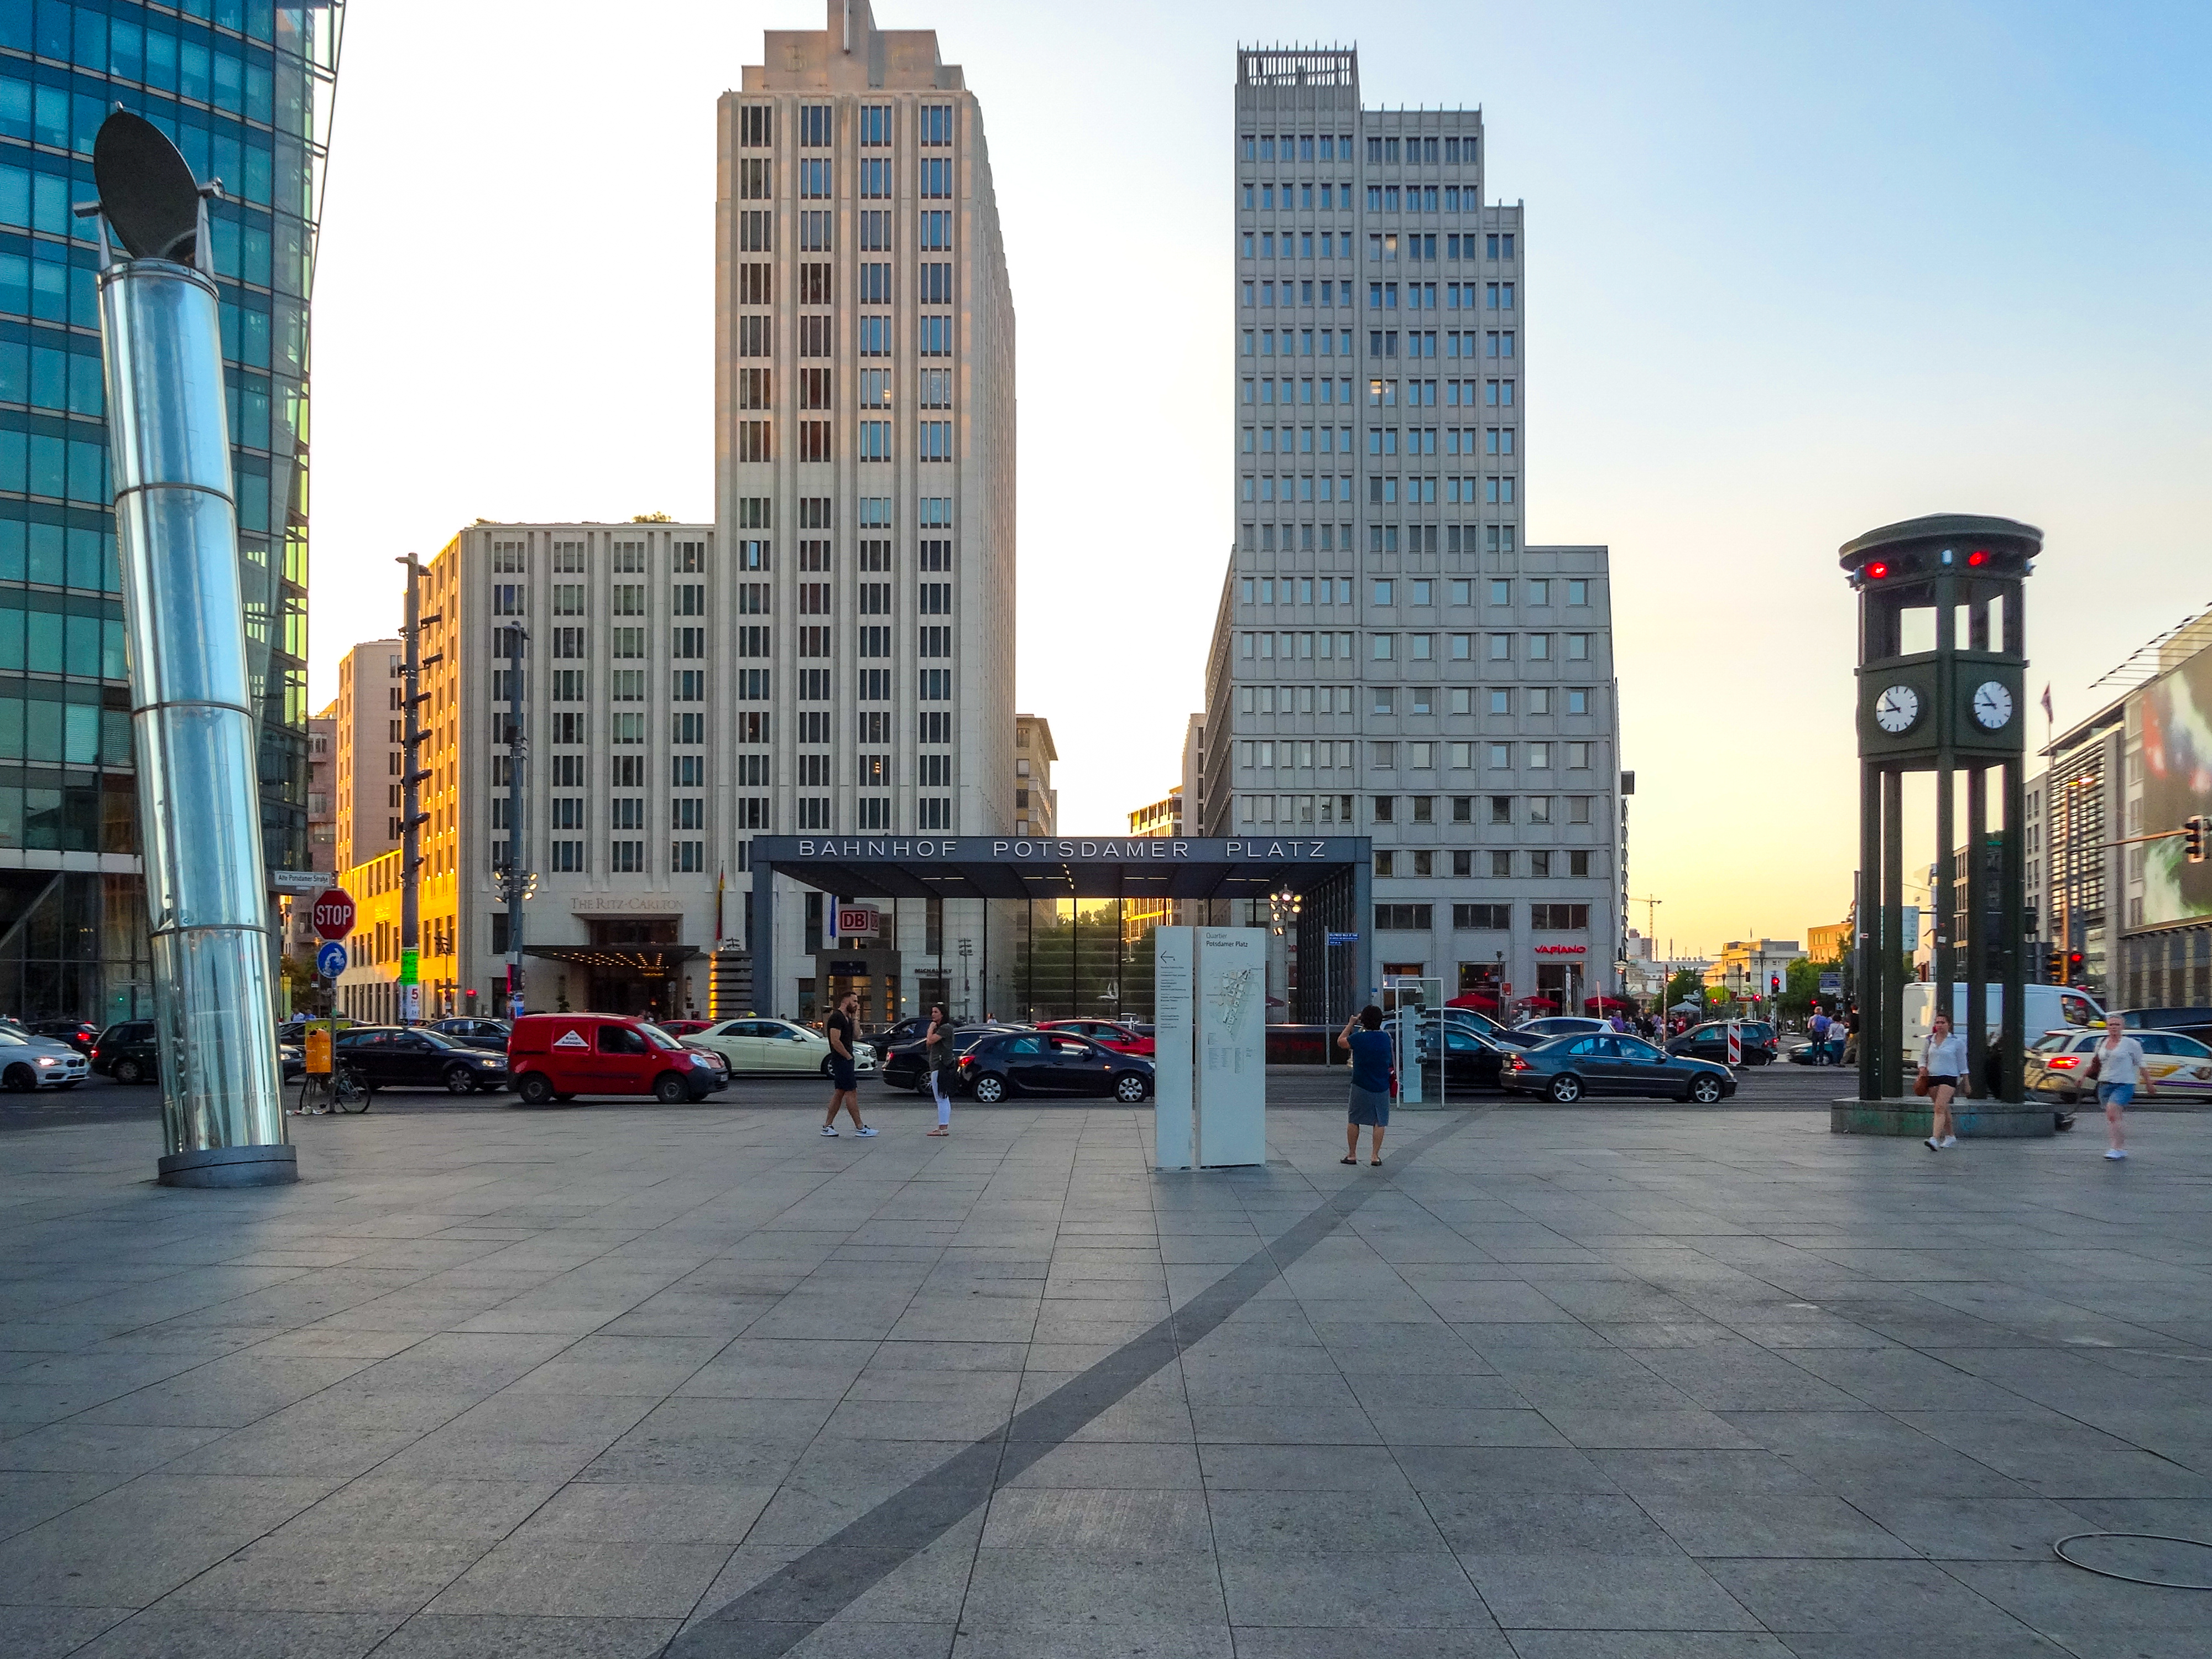
buildings, skyscraper, modern, sunset, evening, potsdamer platz, architecture, city, capital, berlin, germany, building, sky, daytime, car, road surface, vehicle, tower, tower block, urban design, neighbourhood, condominium, morning, cityscape, window, road, dusk, commercial building, mixed use, facade, pedestrian, art, wheel, headquarters, downtown, asphalt, street, skyline, town square, lane, traffic, apartment, winter, corporate headquarters, tourism, plaza, cloud